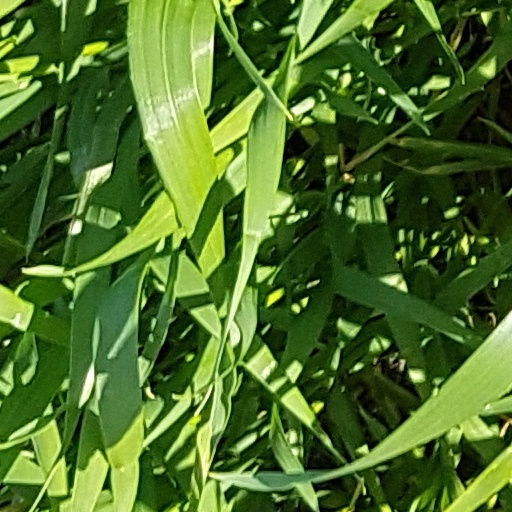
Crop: wheat